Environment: real
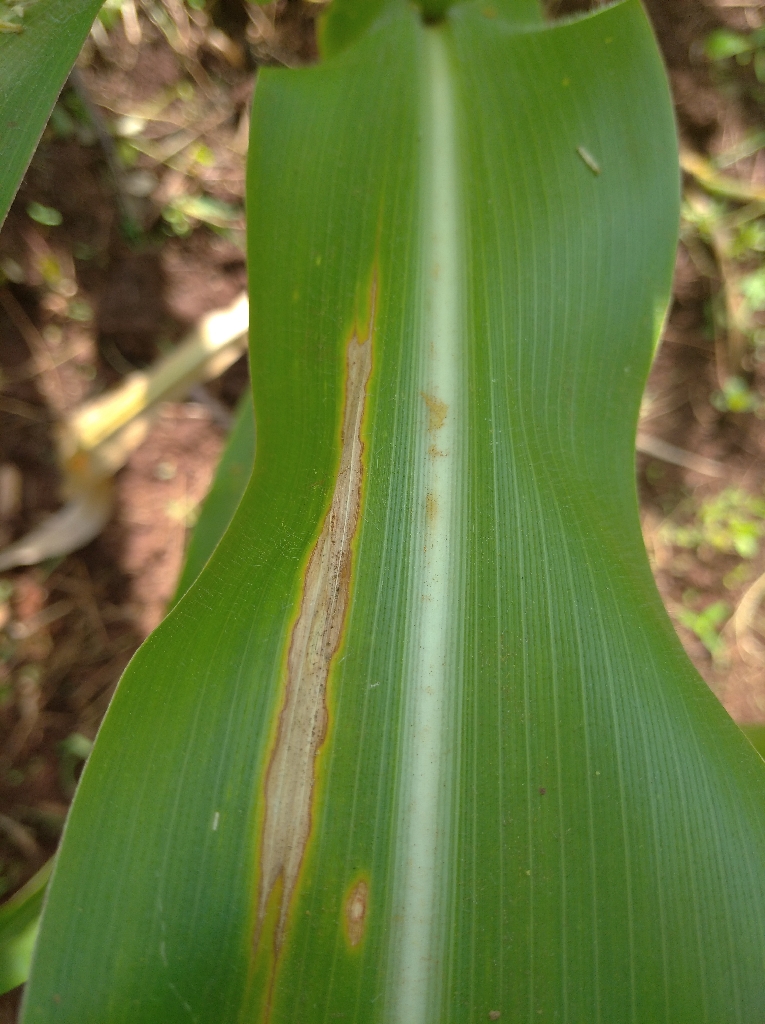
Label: northern_corn_leaf_blight